Die Irrlichter

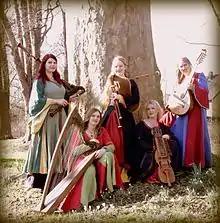
2016 lineupStanding (left to right): Annika Thoma, Daniela Heiderich, Anna Karin; sitting (left to right): Brigitta Jaroschek, Stephanie Keup-Büser

Formed in 2001, Die Irrlichter ("Irrlicht" being a German expression for Will-o'-the-wisp) is a German band performing medieval folk and fantasy music at concerts, festivals, renaissance fairs, medieval banquets, and similar events in Germany and other European countries.